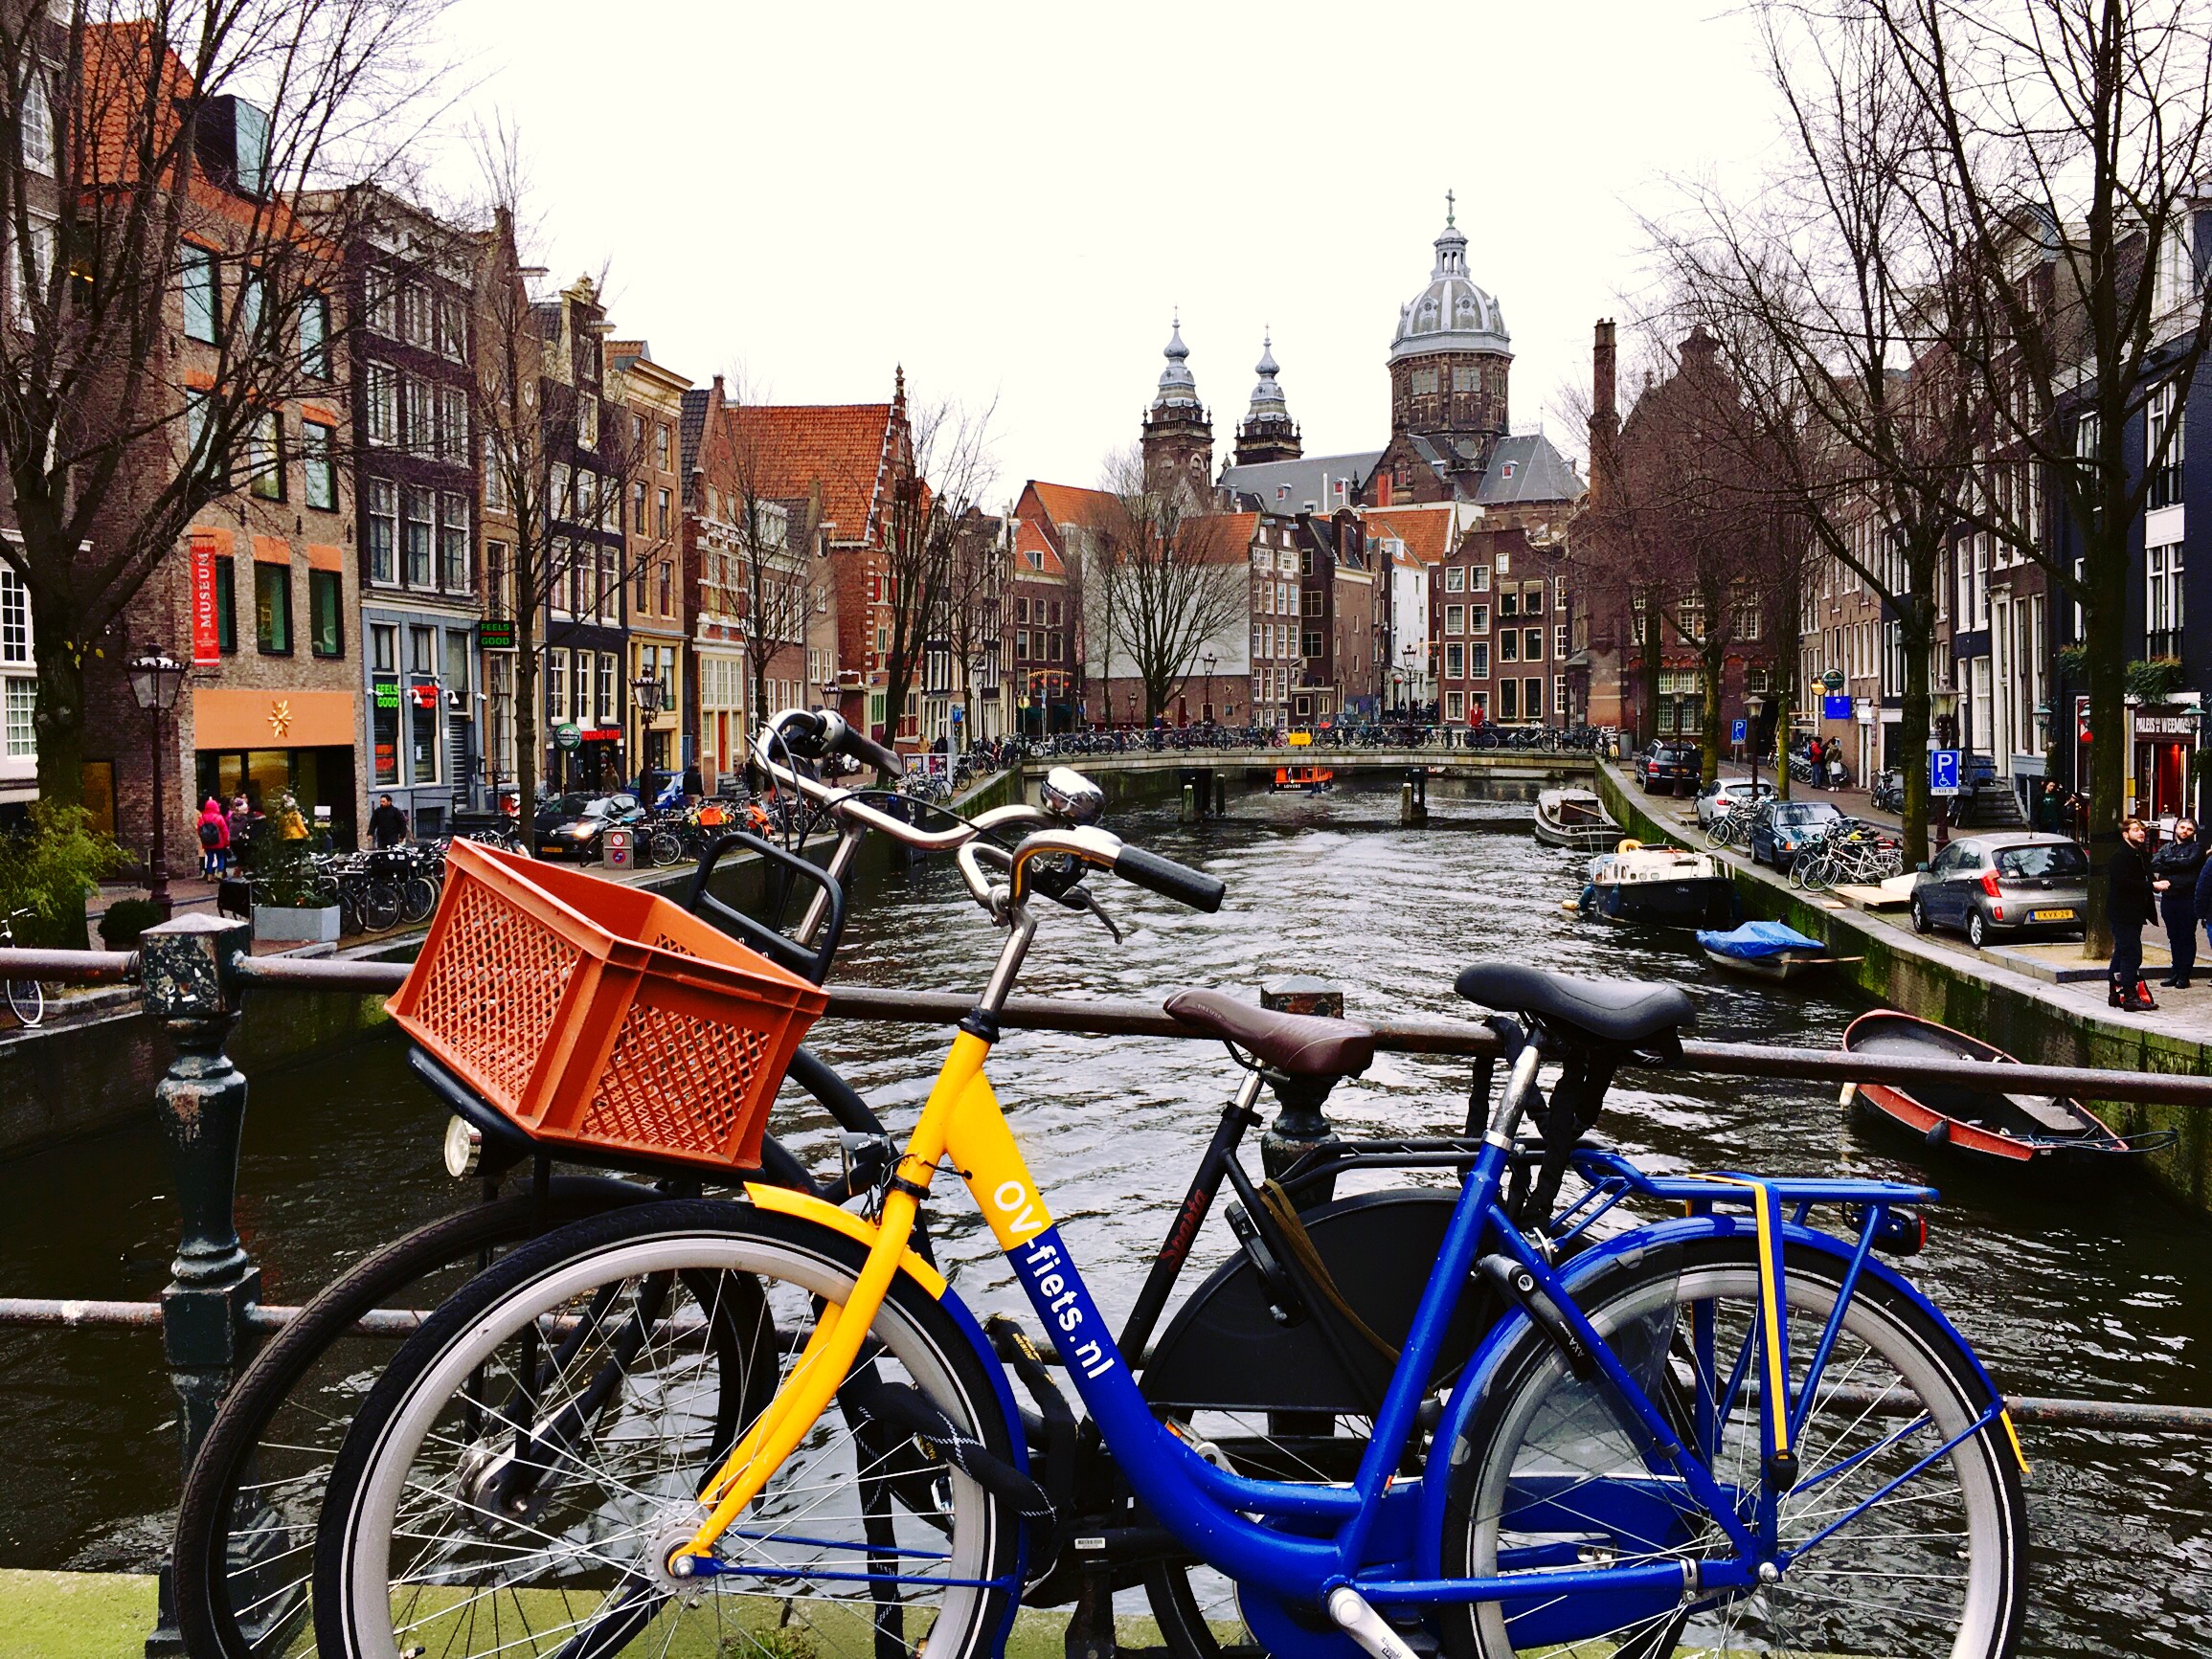
architecture, bridge, street, bicycle, city, urban, river, canal, cityscape, travel, europe, vehicle, landmark, tourism, waterway, sports equipment, cycling, holland, amsterdam, netherlands, bicycles, dutch, bikes, european, urban area, human settlement, endurance sports